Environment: real
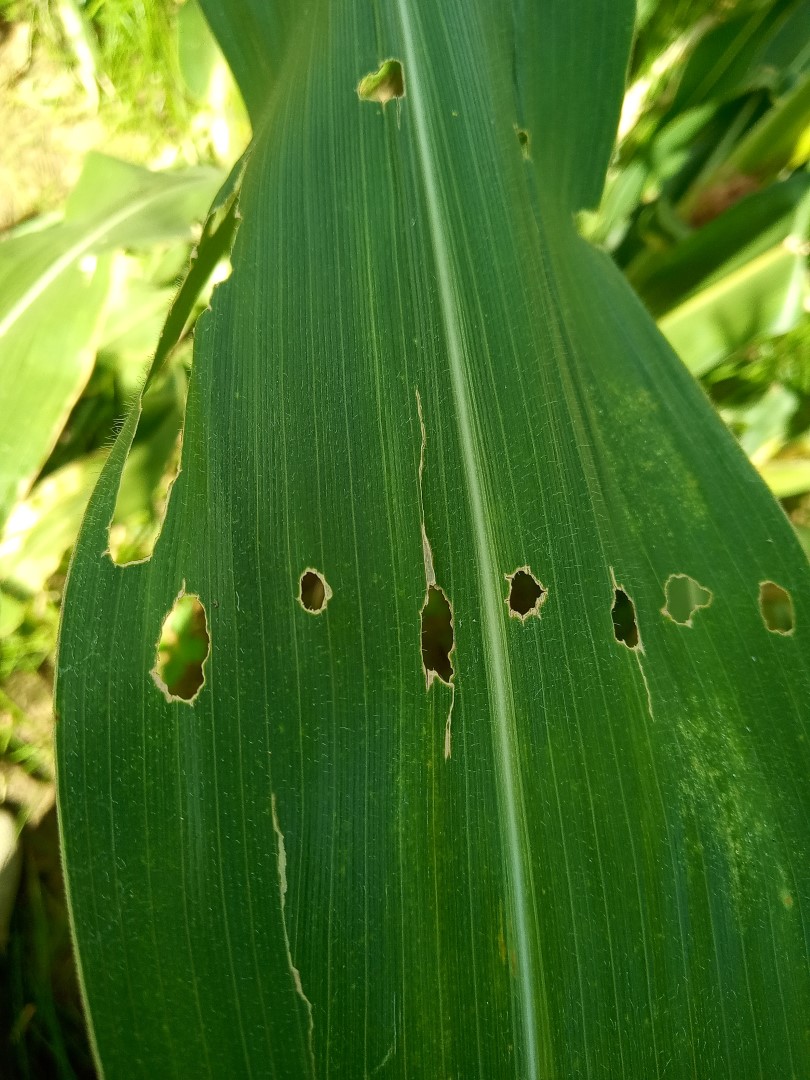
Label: fall_armyworm